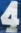
Number: 4